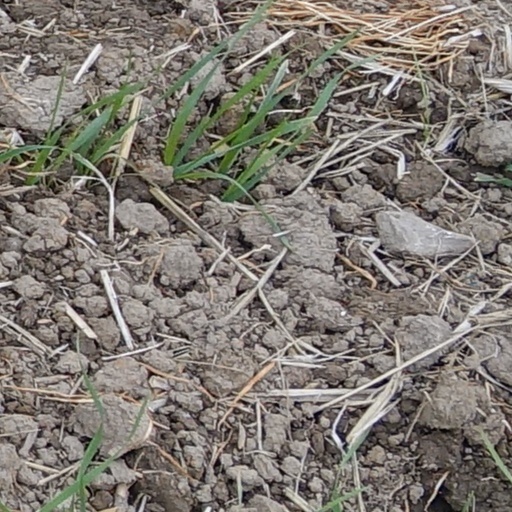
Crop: wheat